NA63 experiment

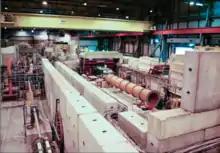
The NA63's experimental area.

One of the main objectives of NA63 is to study the trident “Klein-like” production. This phenomenon happens in very strong electromagnetic fields, when an electron in motion penetrates the field and emits an electron/positron pair. For this to happen, the field must be greater than the so-called critical field E0 = 1.32*10^16 V/cm-1, which is impossible to produce in a laboratory. However, in the case of crystalline targets, the penetrating particles experience an electromagnetic field close to that theoretical critical one. Indeed, if the electrons enter the crystal with a small angle of incidence to a crystallographic direction (axis or plane) in a single crystal, the electrical fields of its constituents add coherently, producing a total field around 10^11 V/cm which then has become continuous and macroscopic. If the crystal is rotated from an amorphous configuration, then in the rest frame of the electron, the nuclear fields add coherently in the motion direction and the total field can finally reach the sought 10^16 V/cm.